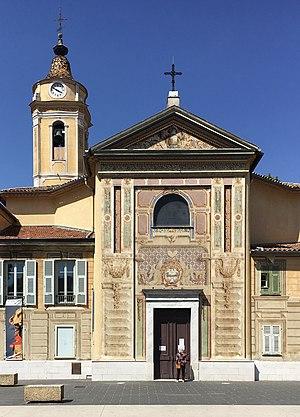
L’église Saint-Roch est une église catholique située à Nice, en France.